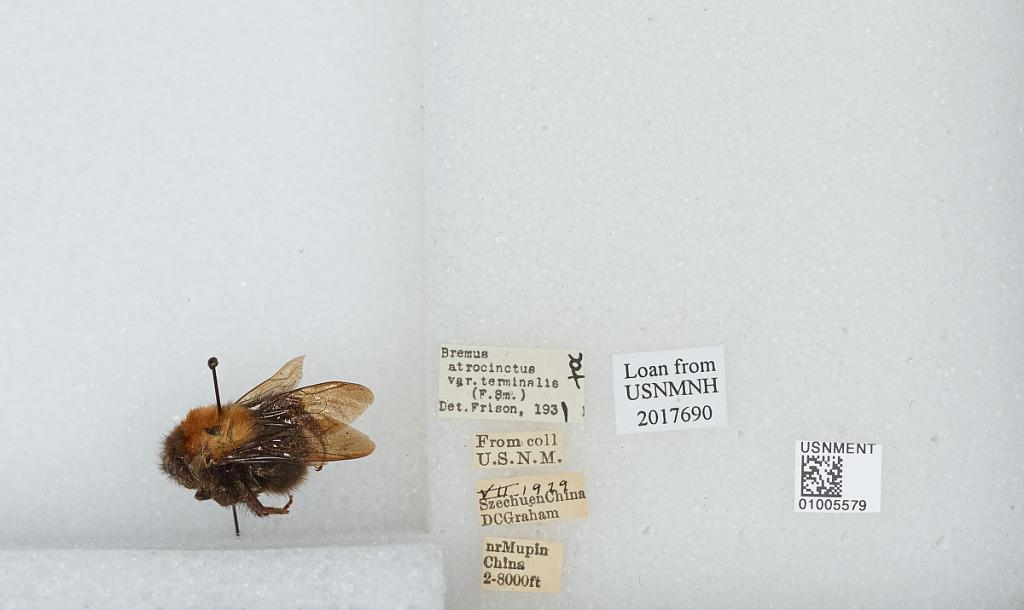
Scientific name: Bombus (Festivobombus) festivus Smith
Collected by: D. Graham
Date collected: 1929-7-
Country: China
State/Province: Sichuan
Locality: near Muping, formerly Mupin
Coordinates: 30.3692, 102.814
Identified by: Frison